Takeshi Aono

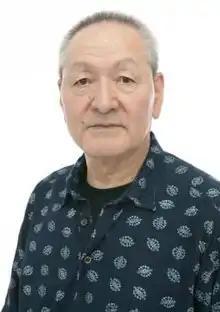

was a Japanese voice actor and narrator from Asahikawa, Hokkaidō. He was attached to Aoni Production at the time of his death. He graduated from Hokkaidō Asahikawa Higashi High School.